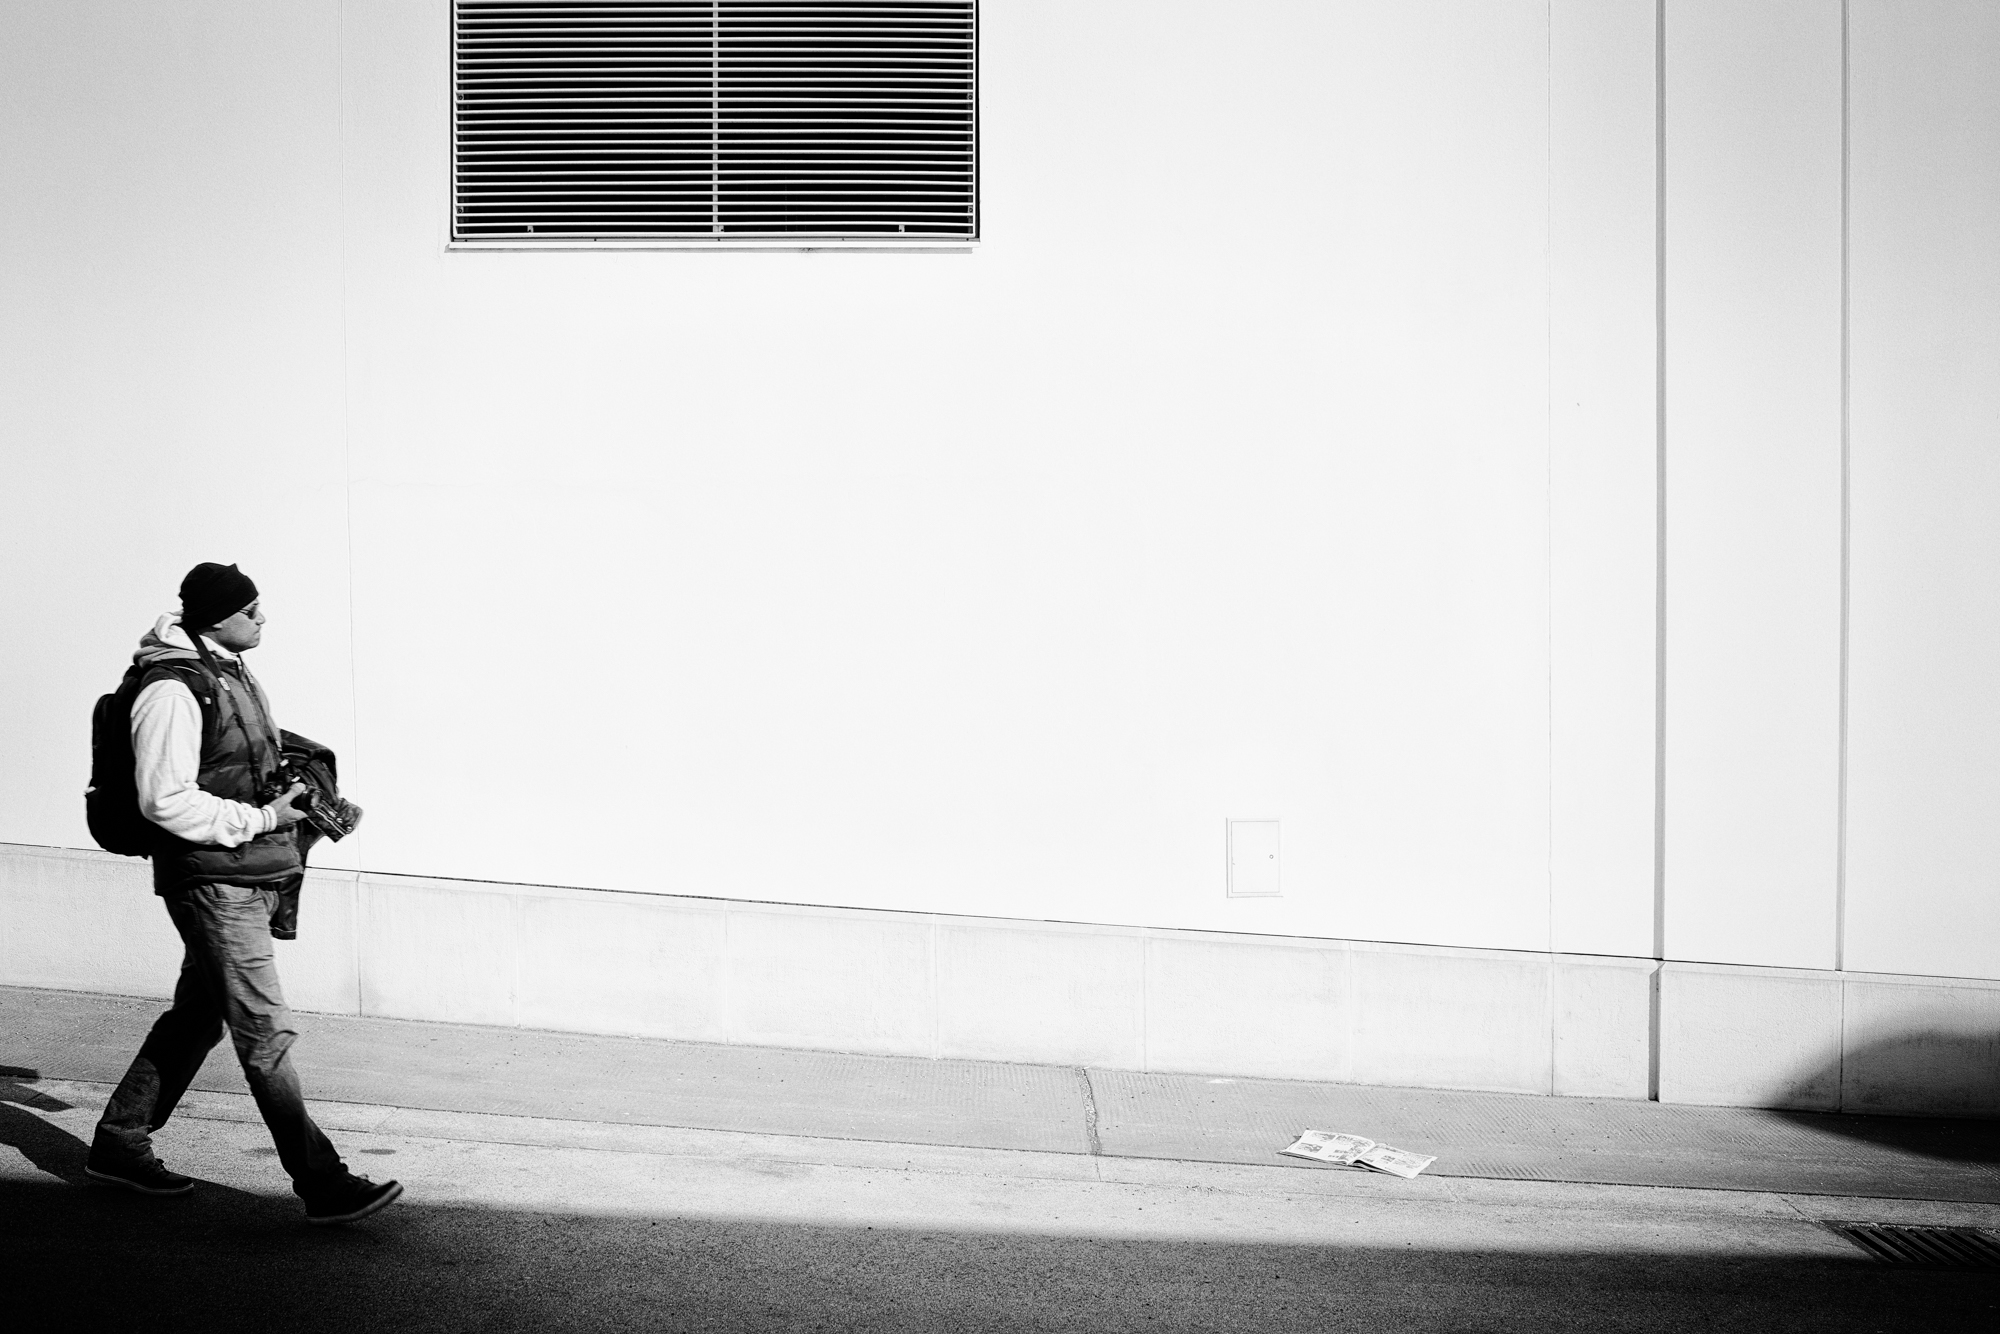
light, black and white, people, road, white, street, photography, red, color, shadow, black, monochrome, austria, streetphotography, bw, blackandwhite, candid, infrastructure, vienna, photograph, snapshot, image, shape, menschen, monochrom, andreas, schalk, schalkandreas, monochrome photography, human positions